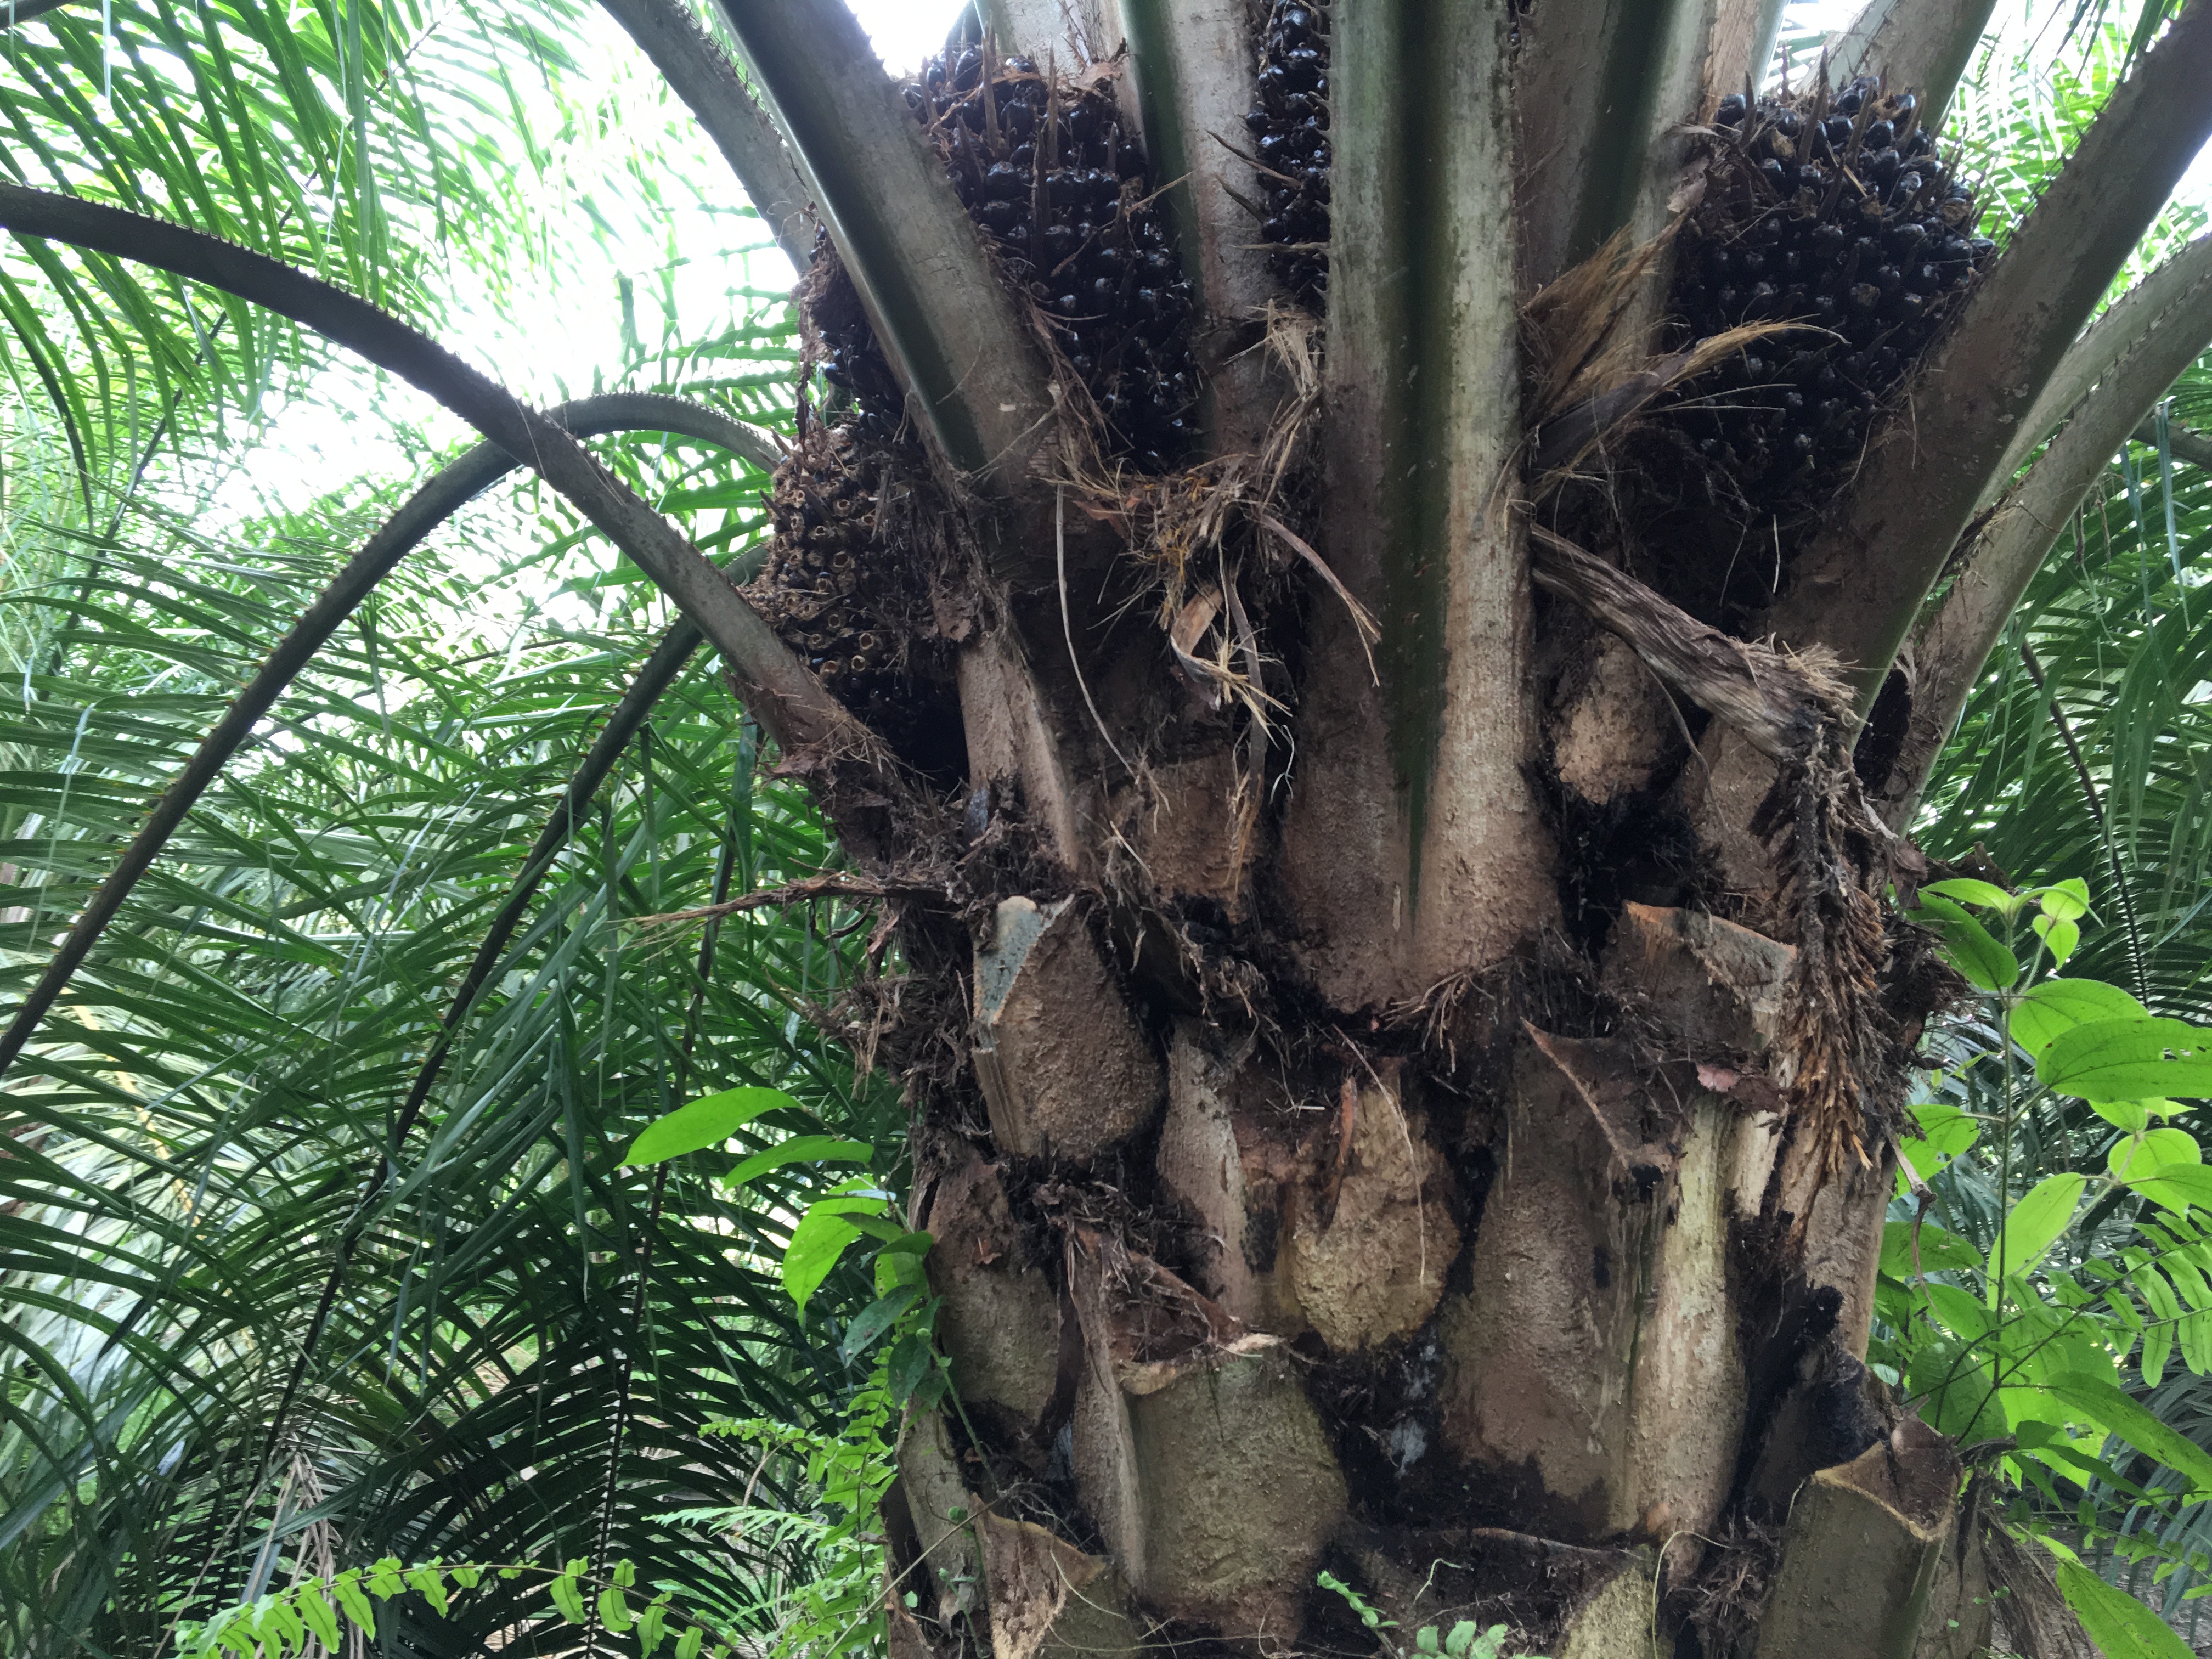
Ripeness: Unripe